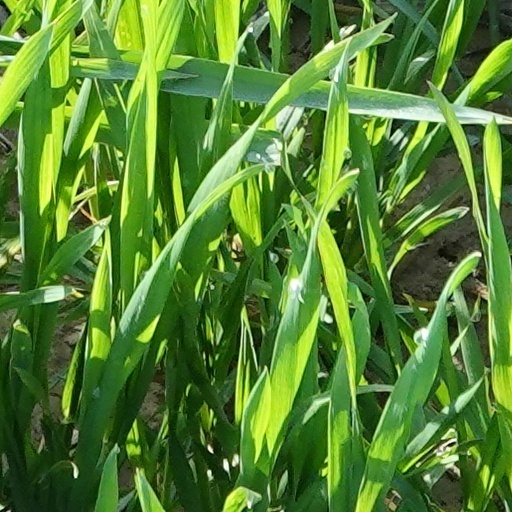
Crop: wheat